Comet in Moominland (film)

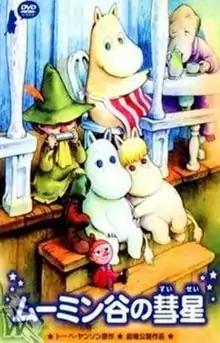
The cover of film's Japanese DVD release

is a Dutch-Japanese anime film by Telecable Benelux B.V. The film is based on the novel of the same name by Finnish illustrator and writer Tove Jansson, originally published in Swedish. It was the first full-length Moomin film, and serves as a prequel to the 1990 anime series "Moomin," introducing characters that would later appear in the series. It was released in Japan first theatrically on August 8, 1992 as a triple-feature with two unrelated shorter films, and was later released on home video with 10 minutes of extra footage.